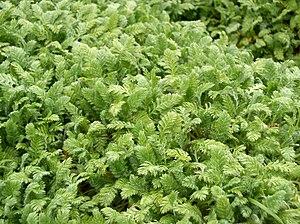
Leptinella plumosa, sur l'île de la Possession (Crozet).
Leptinella plumosa est une plante herbacée de la famille des Astéracées. C'est une espèce des îles subantarctiques des océans Pacifique et Indien.